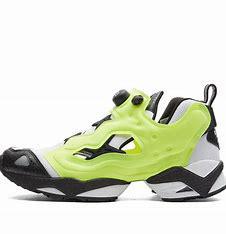
Brand: Reebok
Model: Instapump Fury 95